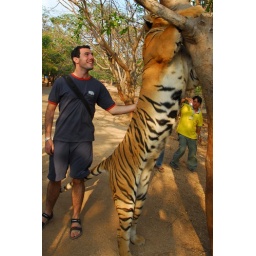
While walking alongside me unchained this 250kg tiger decided there was something of interest in this tree.